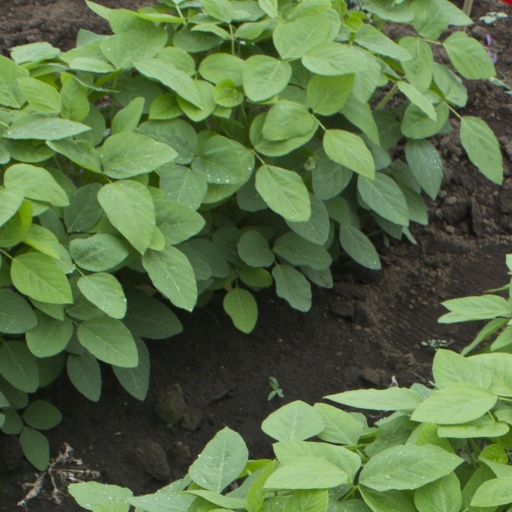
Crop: soybean